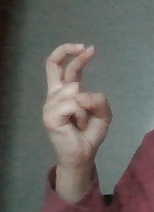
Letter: zay